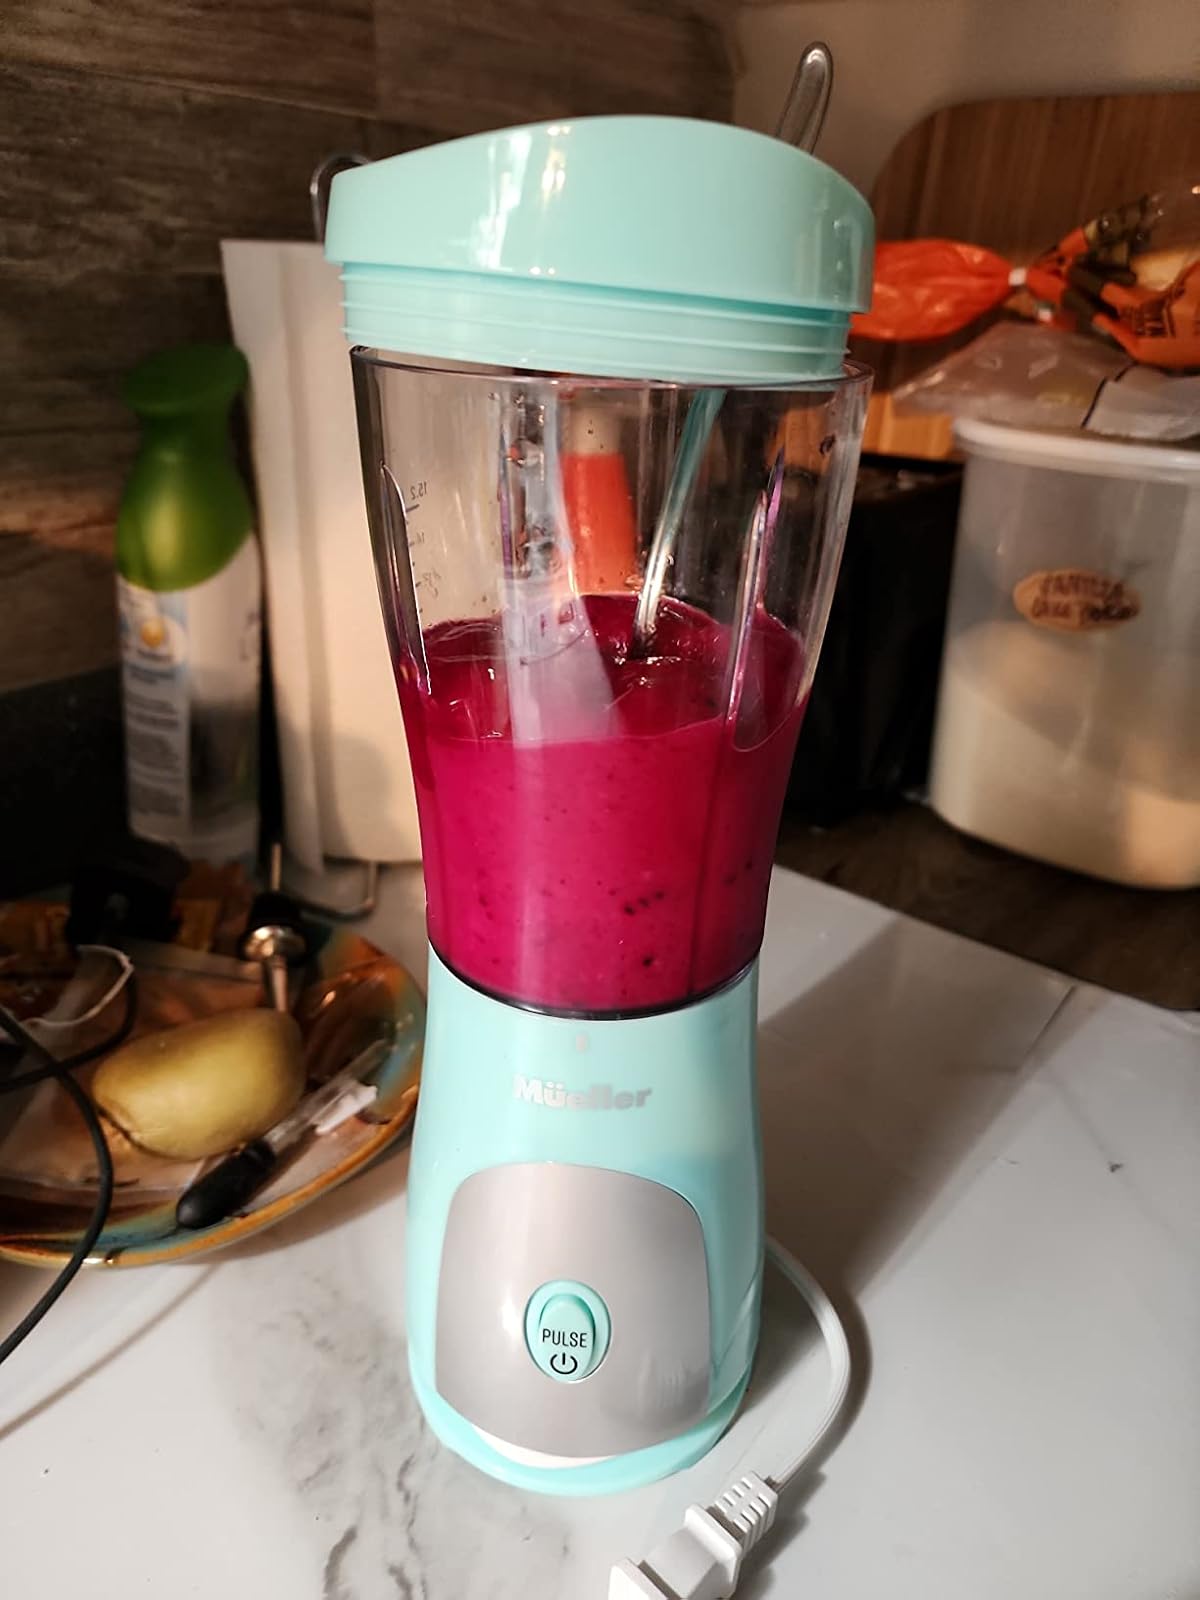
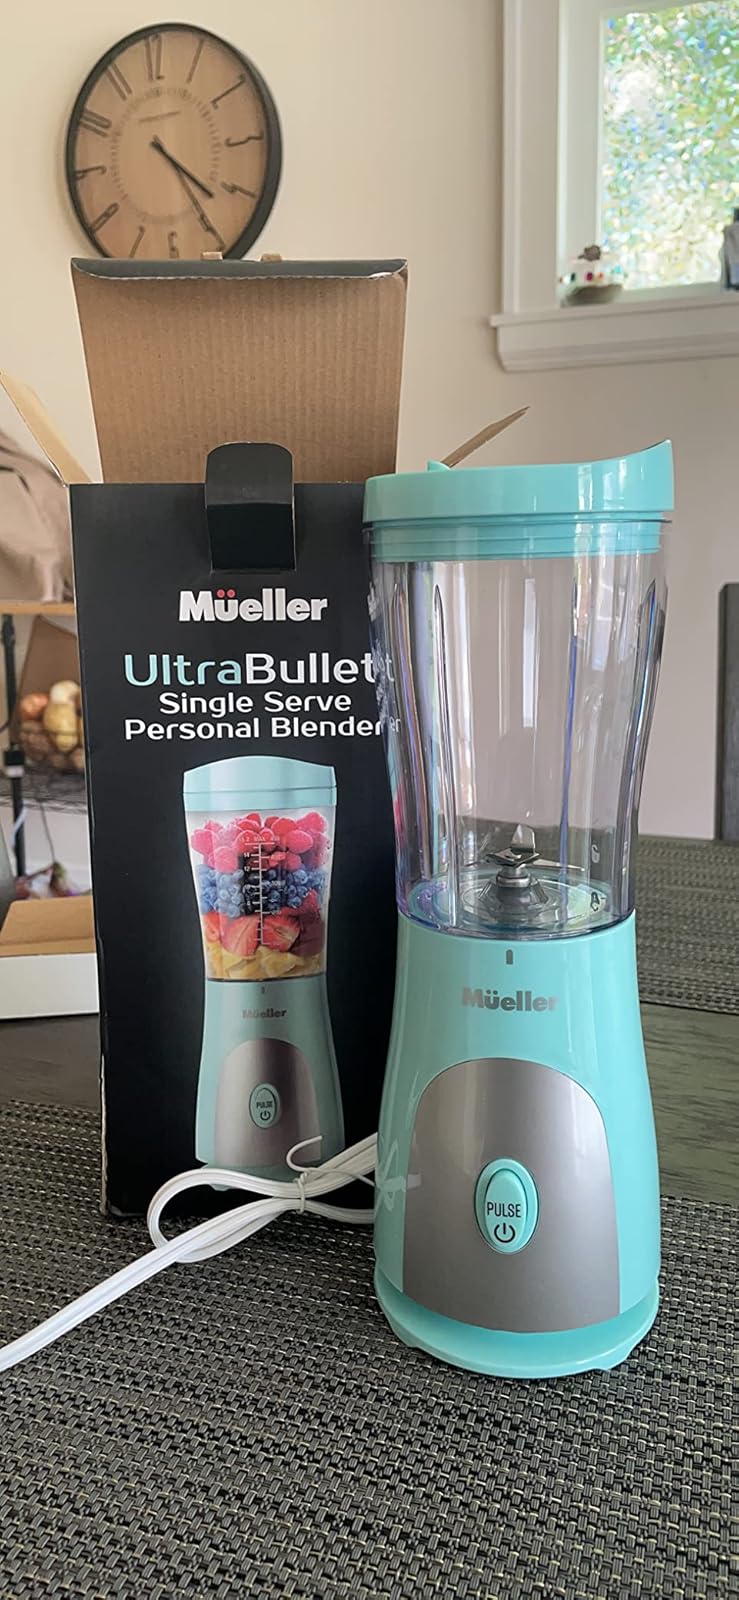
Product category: items_blender
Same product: yes